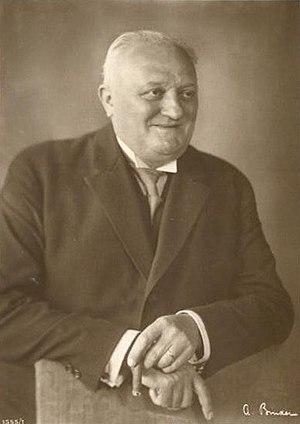
Wilhelm Diegelmann est un acteur allemand.